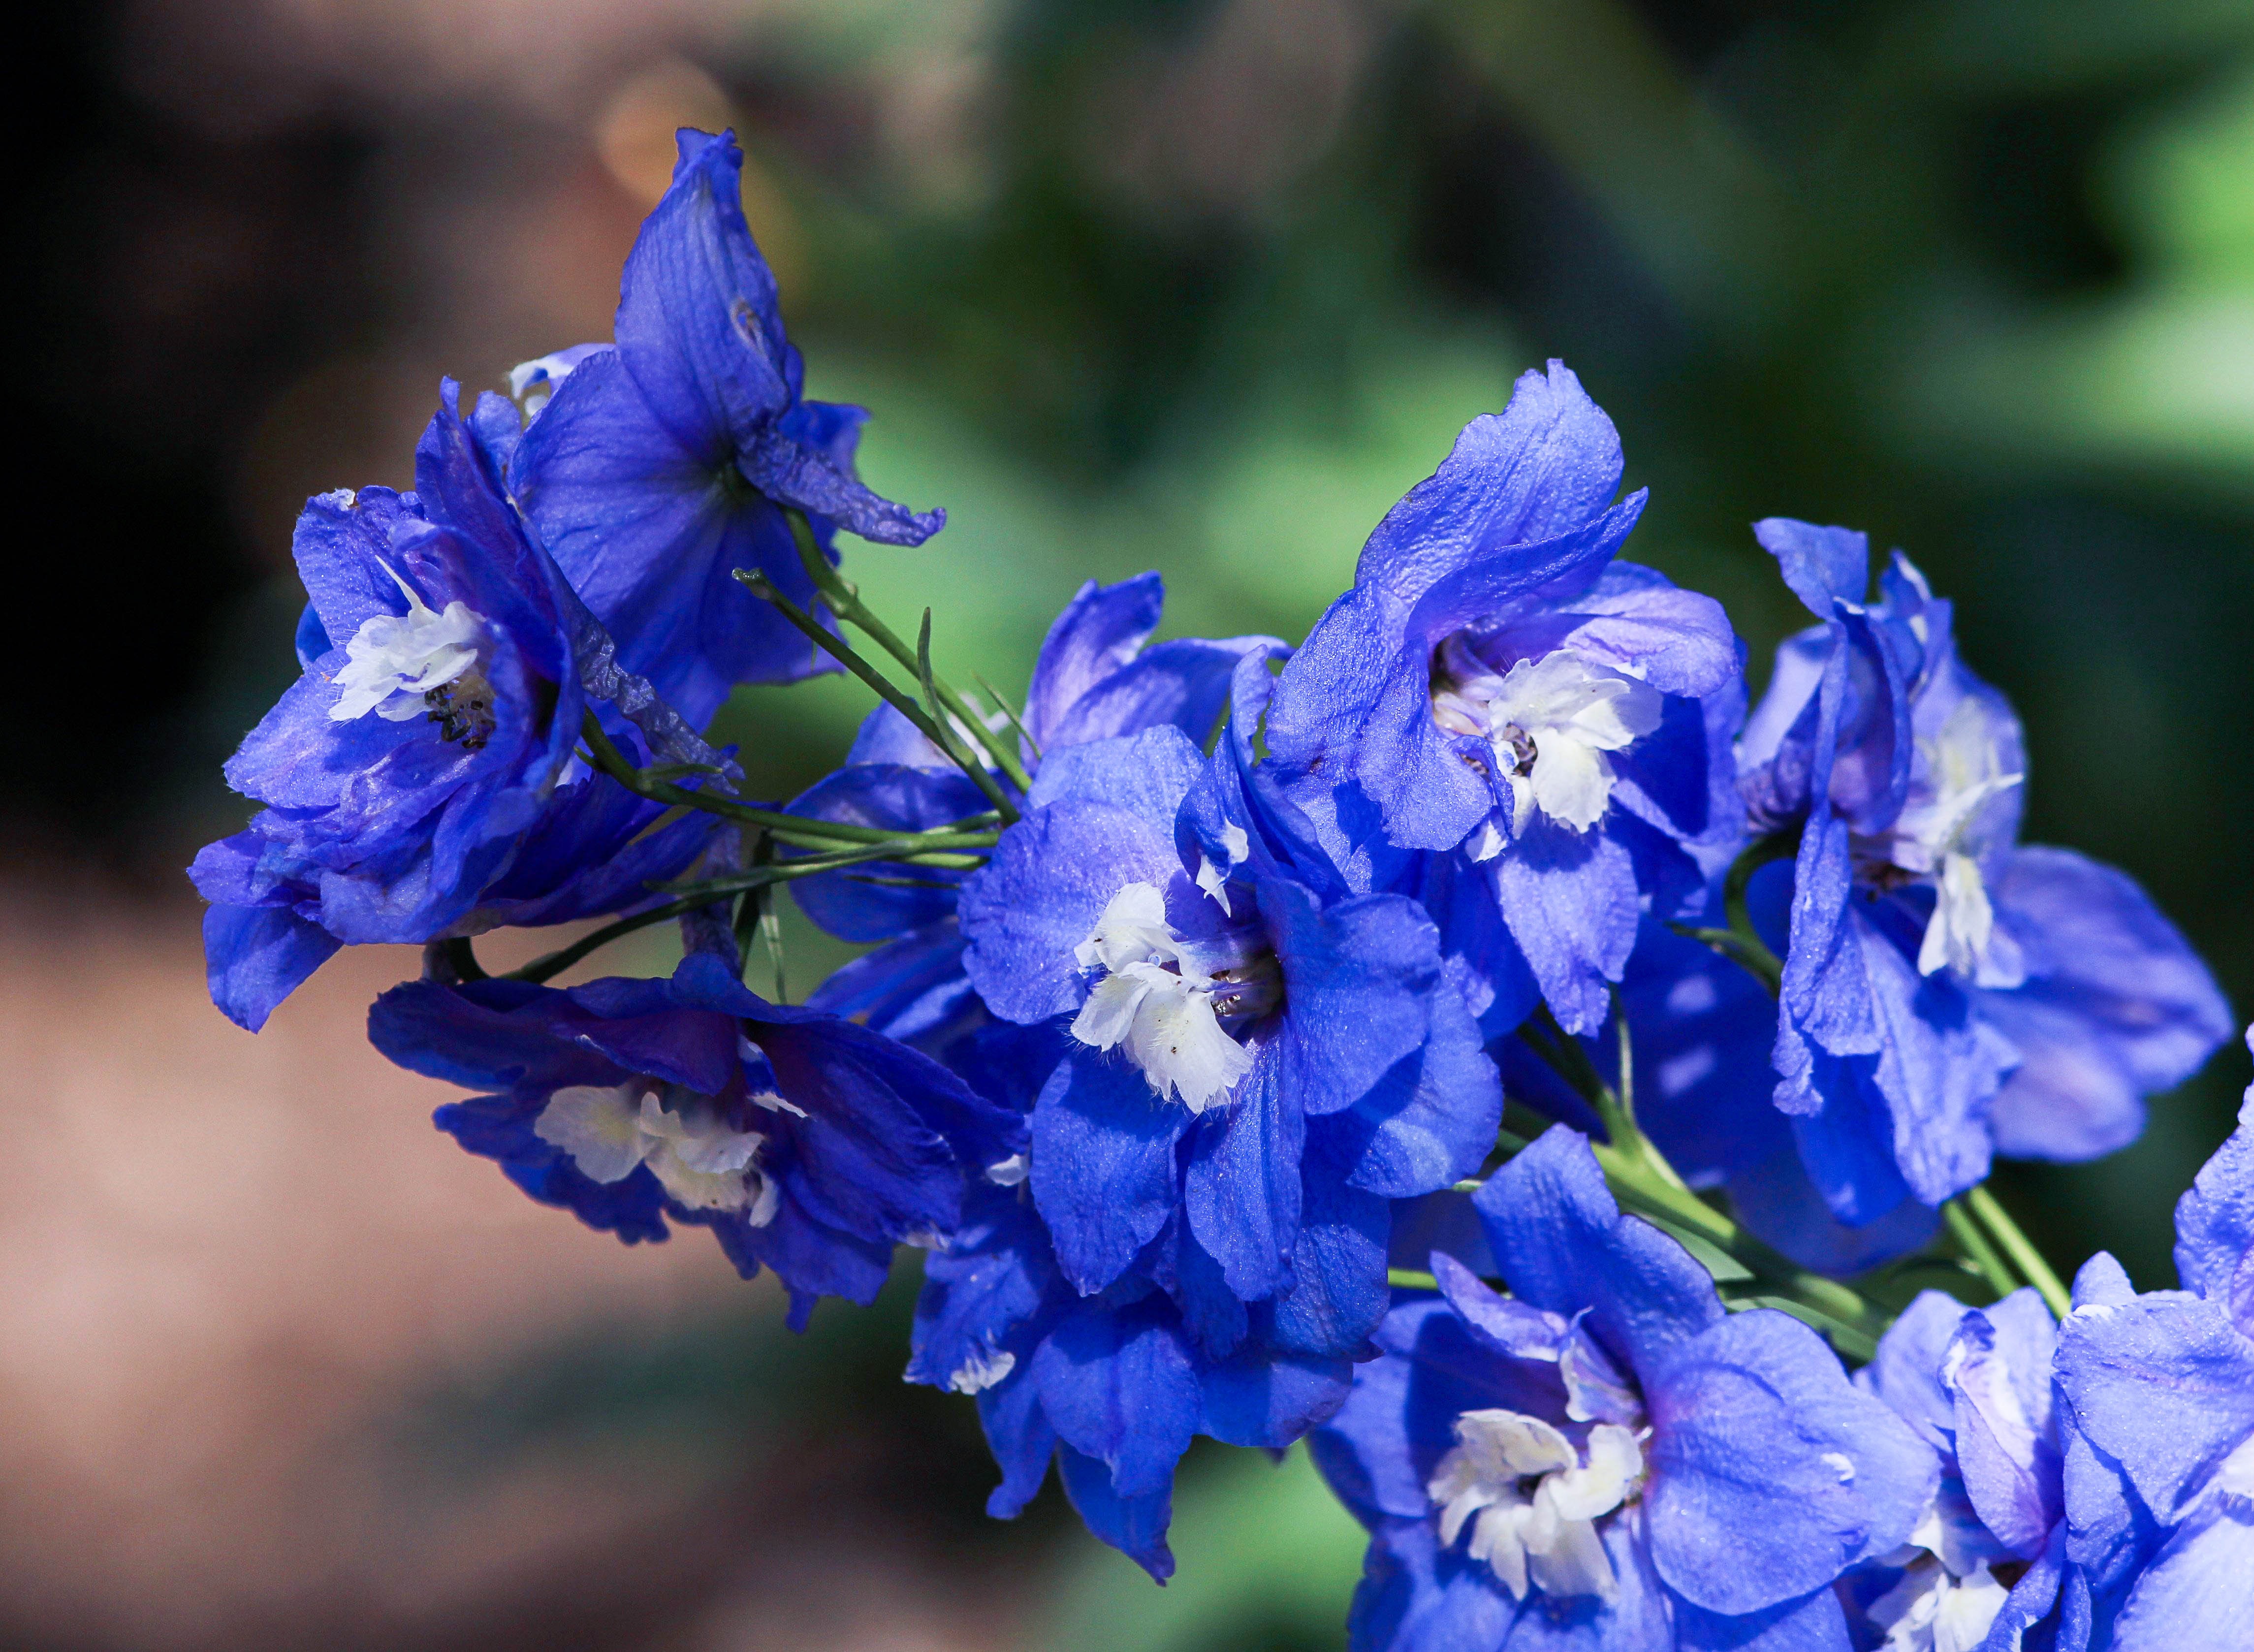
landscape, blossom, growth, plant, meadow, stem, leaf, flower, petal, summer, floral, environment, foliage, decoration, rural, pollen, spring, herb, lush, natural, fresh, botany, blooming, blue, environmental, agriculture, flora, perennial, season, botanical, spike, life, yellow flower, ornament, eco, ecology, wildflower, flowers, earth, ornate, petals, violet, seasonal, bud, pure, elegance, ecosystem, organic, botanic, macro photography, blue flowers, ecological, flowering plant, delphinium, bellflower family, larkspur, land plant